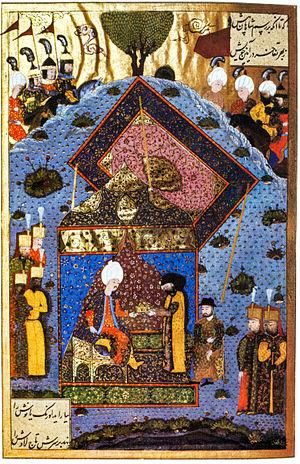
Jean Iᵉʳ Zapolya, né le 2 juin 1487 à Szepesvár et mort le 22 juillet 1540 à Szászsebes, est roi de Hongrie de 1526 à 1540 et voïvode de Transylvanie de 1510 à 1540.